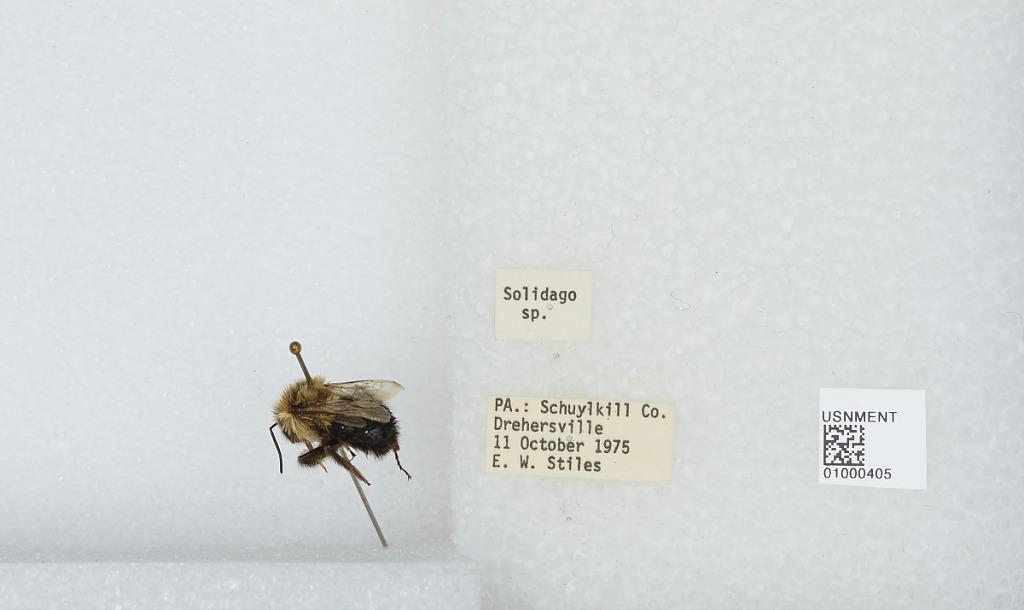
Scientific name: Bombus (Pyrobombus) impatiens Cresson
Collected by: E. Stiles
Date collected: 1975-10-11
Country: United States
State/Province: Pennsylvania
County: Schuylkill
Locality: Drehersville
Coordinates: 40.6425, -76.0175